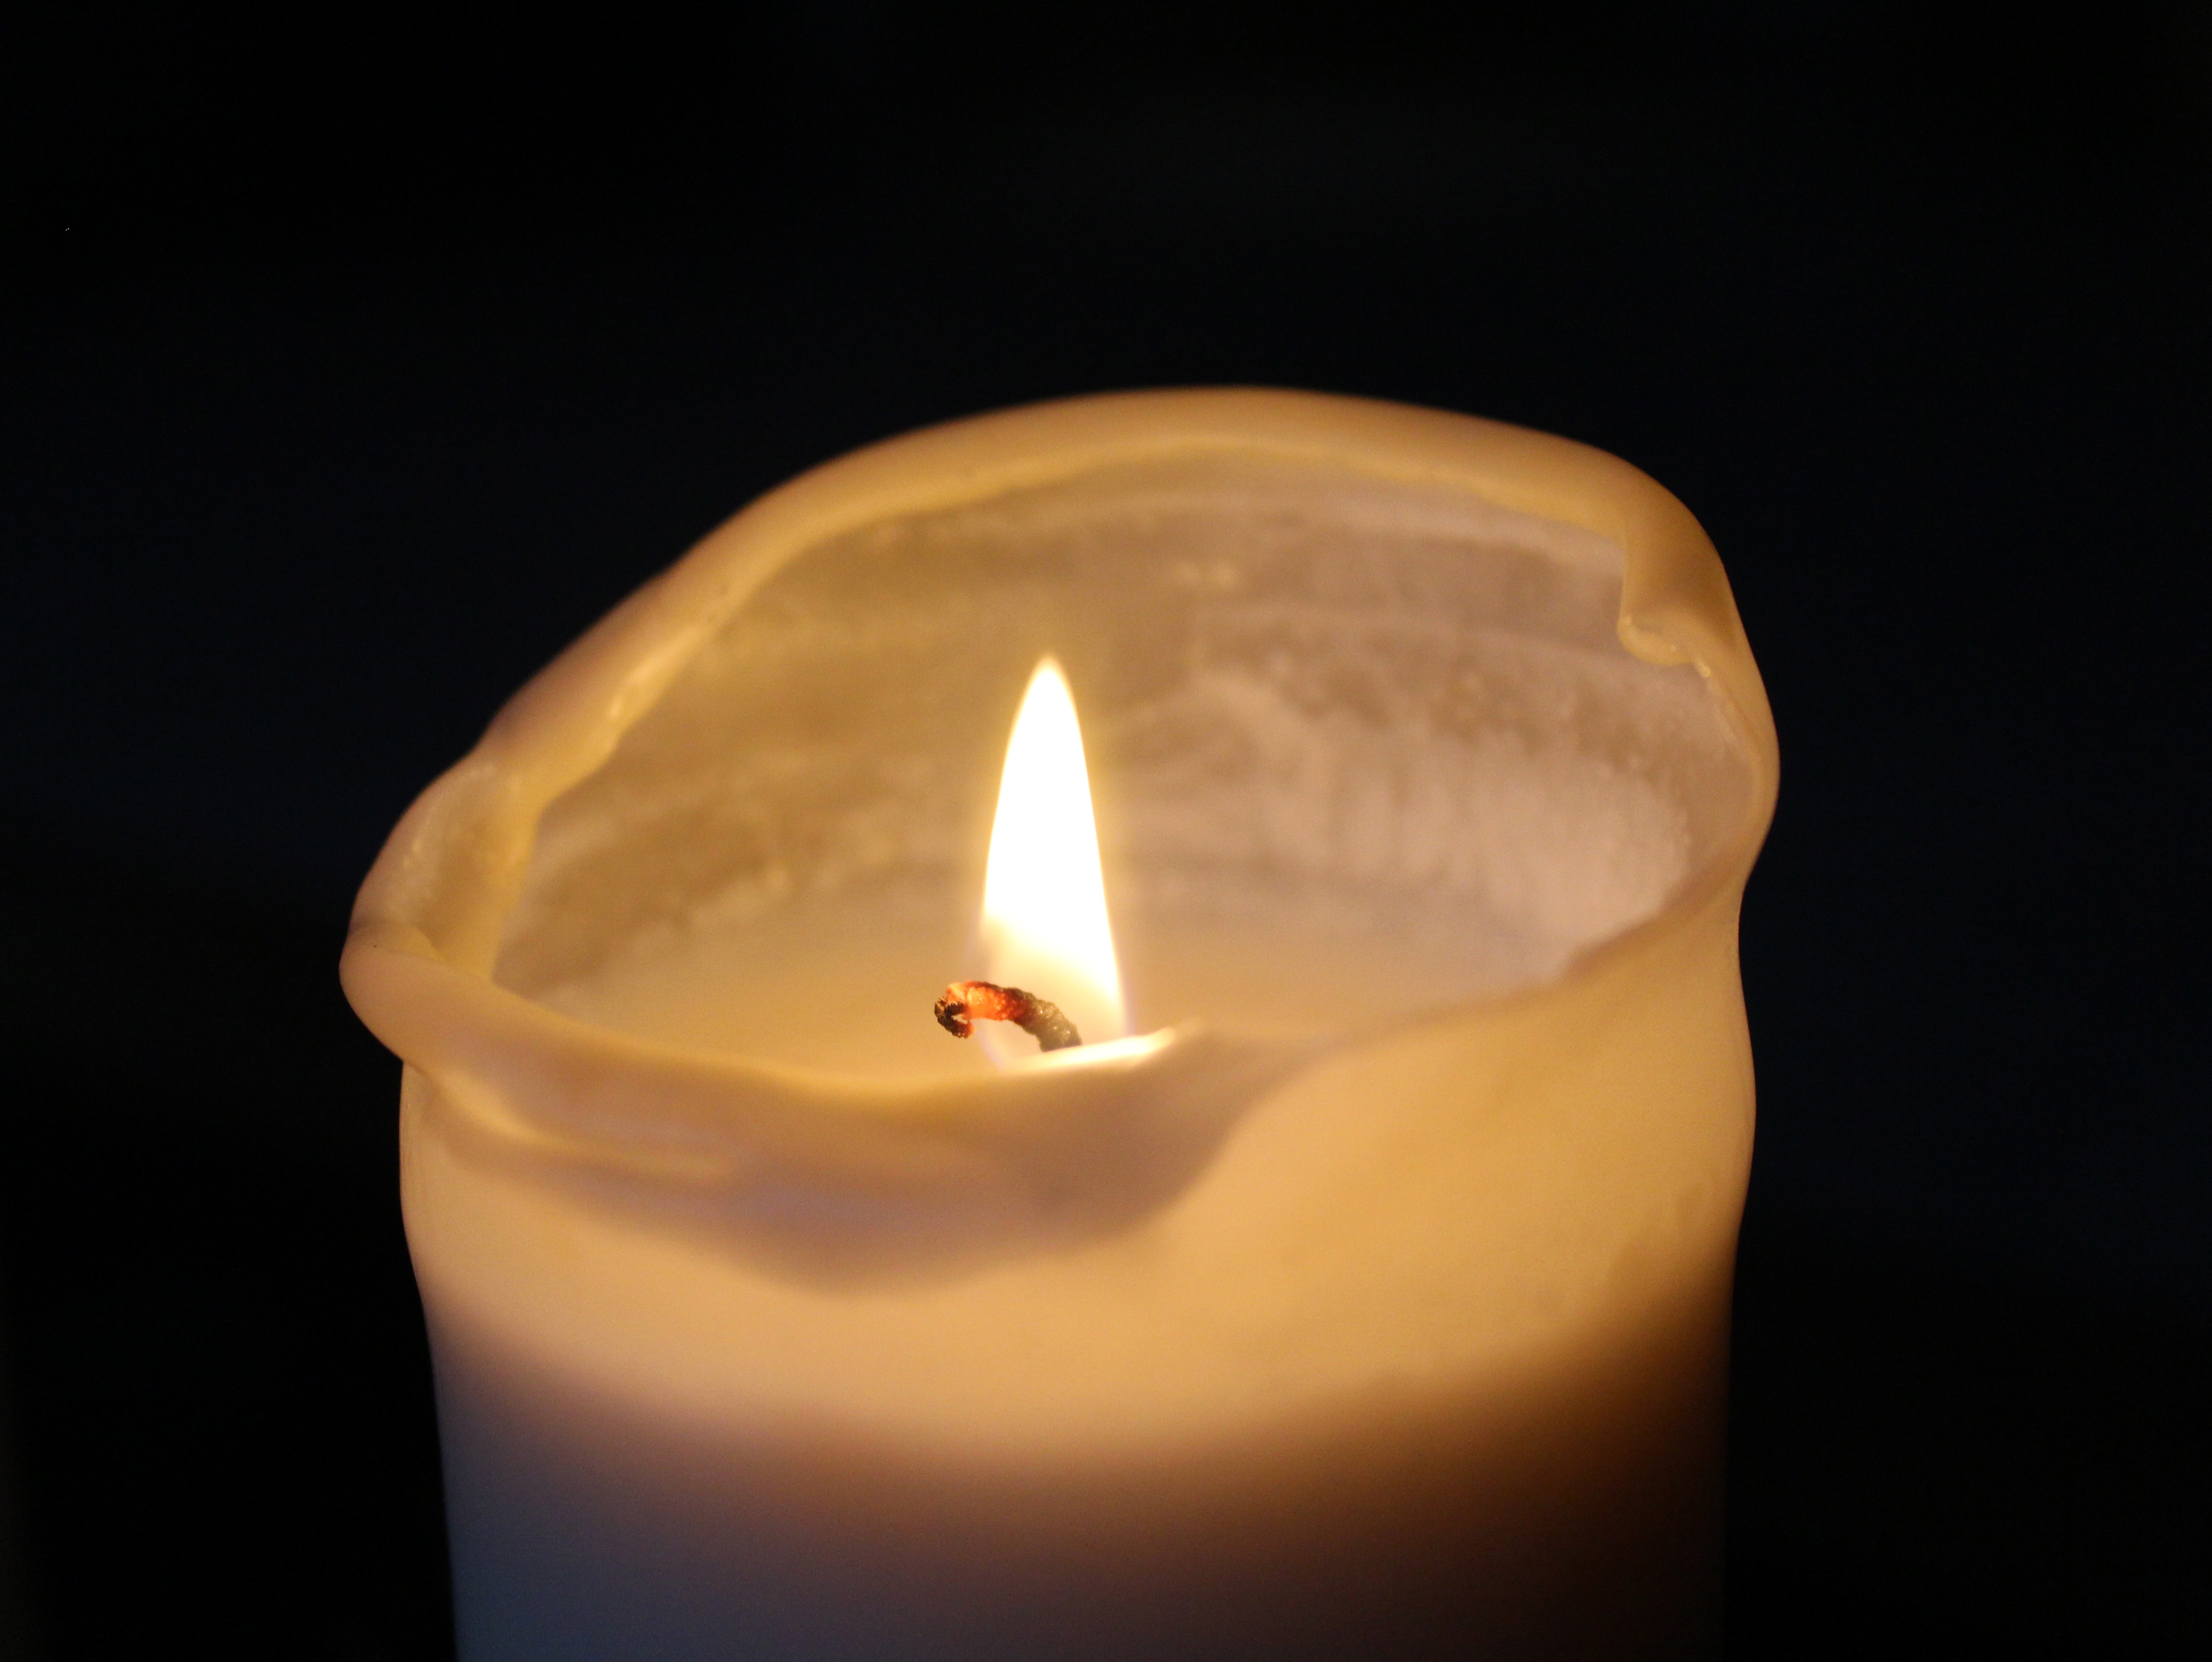
light, sadness, flame, memory, darkness, yellow, candle, lighting, decor, close up, commemorate, light fixture, candlelight, mourning, macro photography, consolation, in remembrance, incandescent light bulb, flameless candle